Pachychilidae

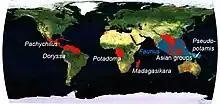
The global distribution of the family Pachychilidae

Pachychilids are freshwater snails with a worldwide distribution in the tropics. Representatives are found in South and Central America, Africa, Madagascar, South and South-east Asia and tropical Australia (Queensland: Torres Strait Islands).